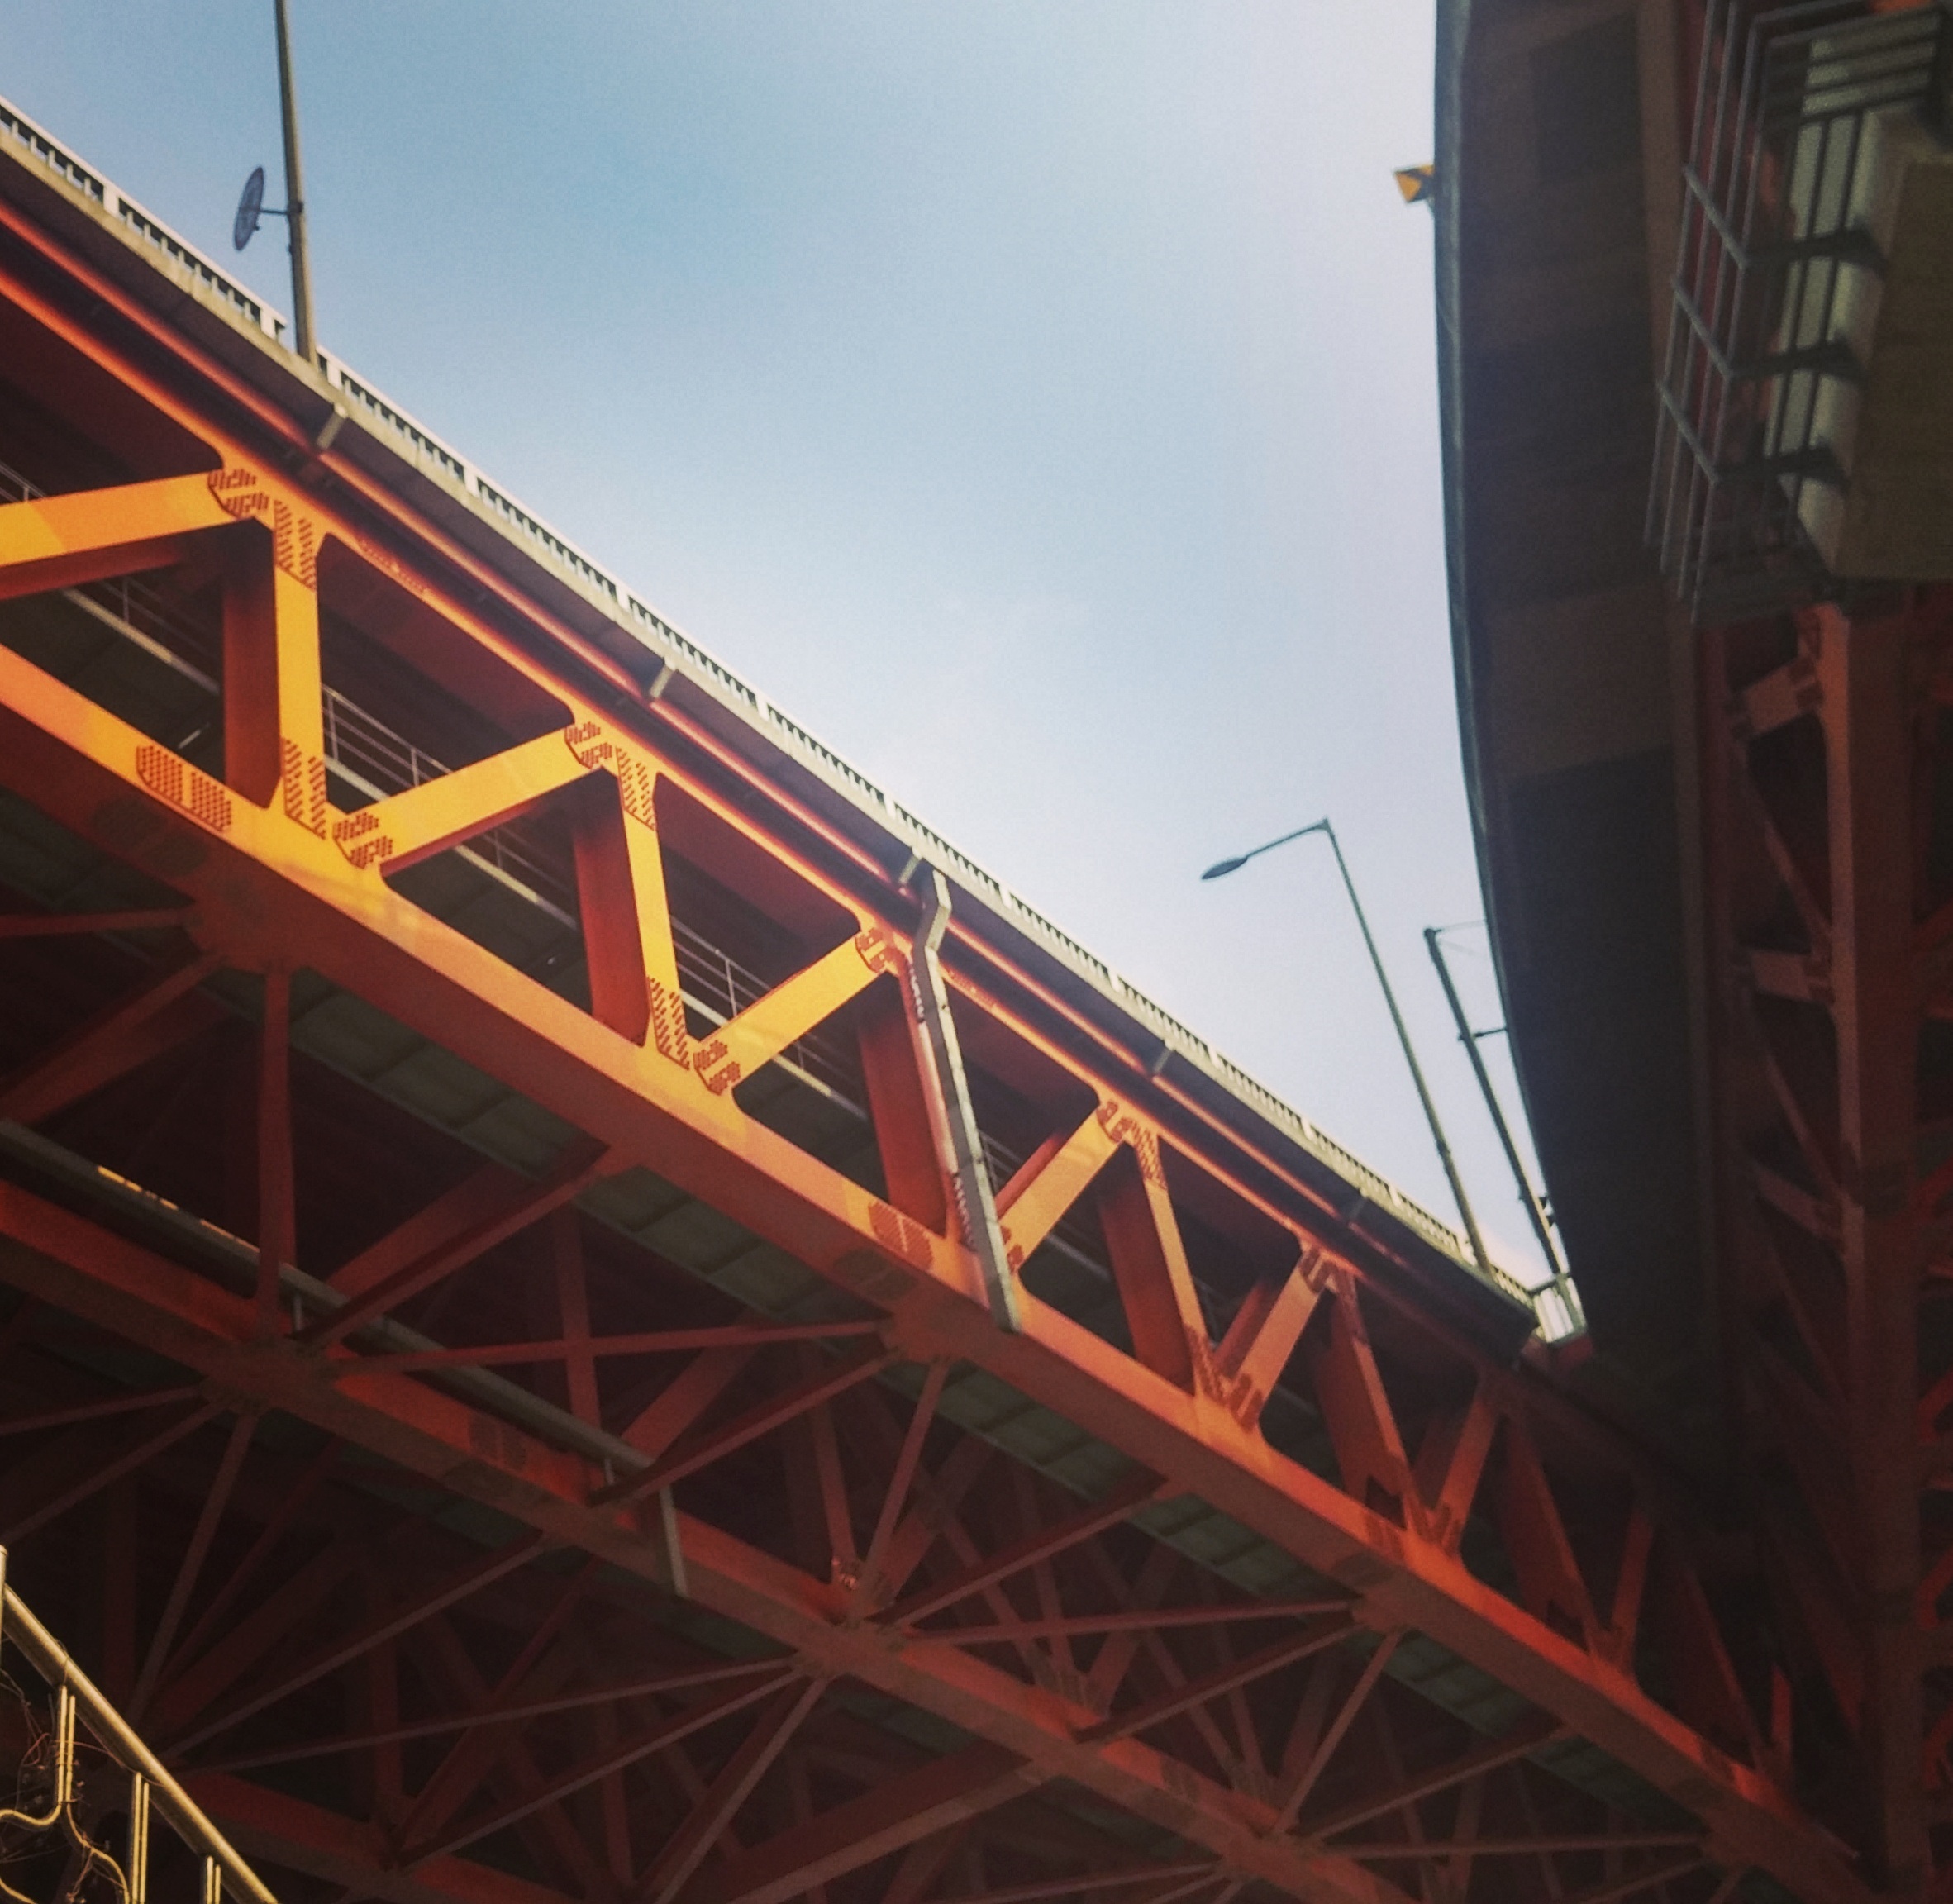
structure, bridge, overpass, shape